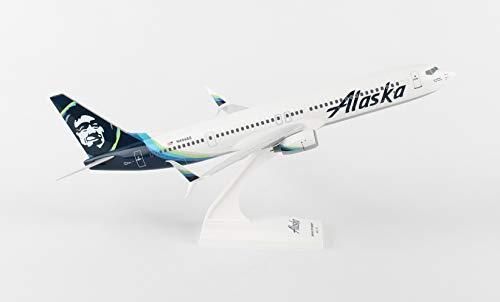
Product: Daron Skymarks Alaska 737-900 1/130 2016 Livery SKR875
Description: Authentic markings.
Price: $39.28
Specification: ProductDimensions:8x3x1inches|ItemWeight:13.6ounces|ShippingWeight:13.6ounces(Viewshippingratesandpolicies)|ASIN:B01IO3KTPU|Itemmodelnumber:SKR875|Manufacturerrecommendedage:4yearsandup